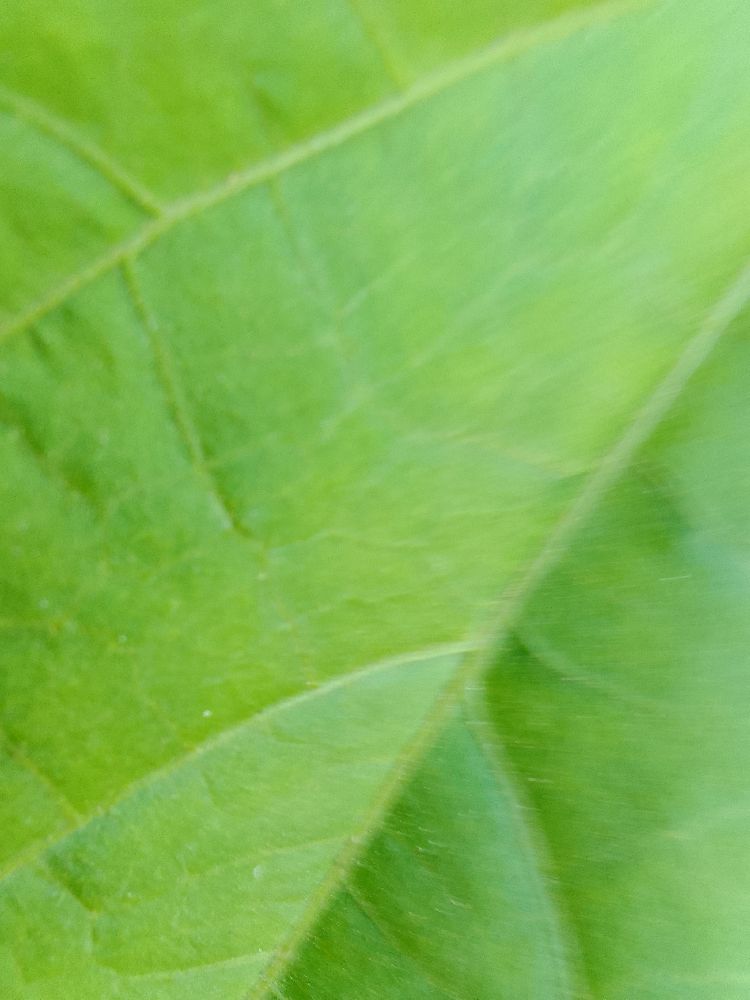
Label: healthy